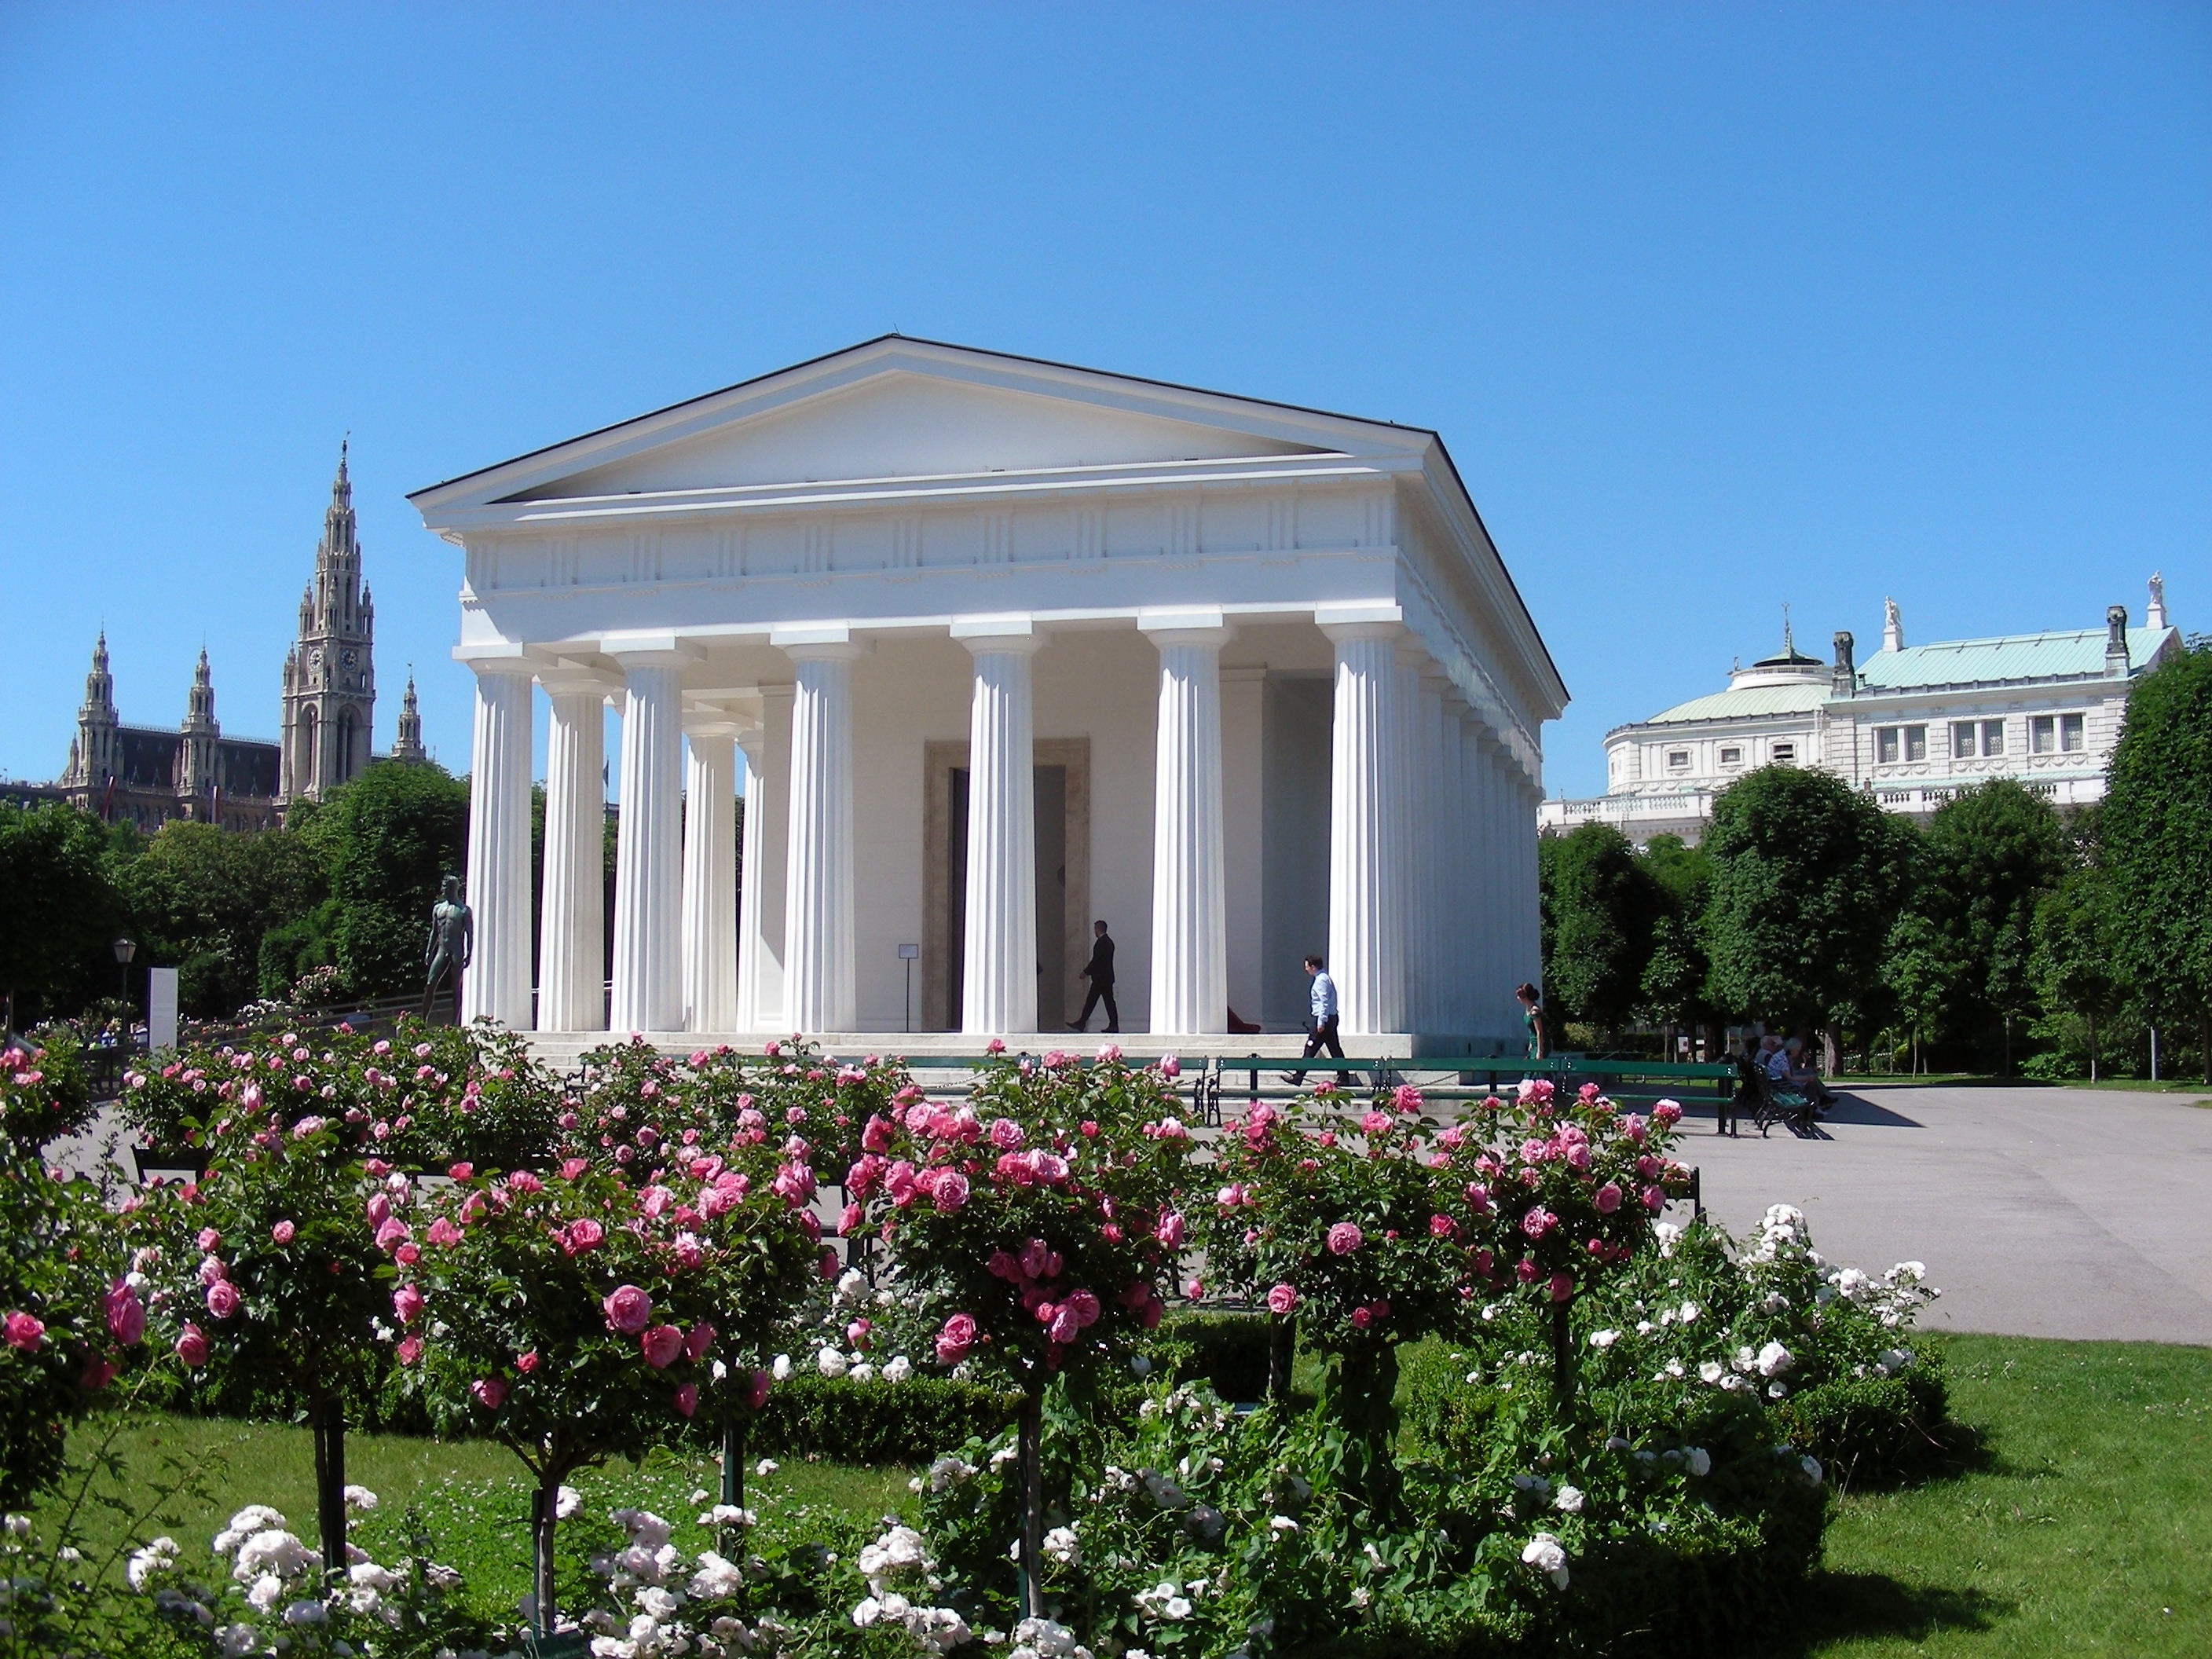
architecture, house, flower, building, home, summer, facade, garden, place of worship, places of interest, memorial, vienna, estate, theseus temple, people's garden